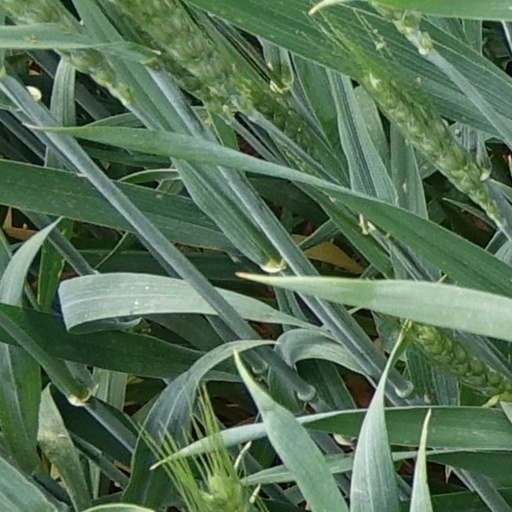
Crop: wheat